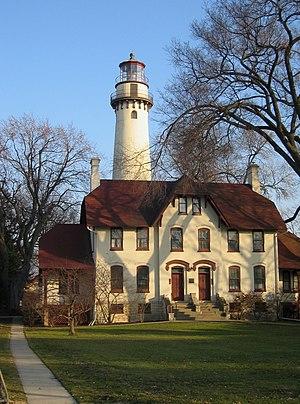
Le phare de Grosse Point, est un phare situé à Evanston sur le lac Michigan dans l'État de l'Illinois aux États-Unis.